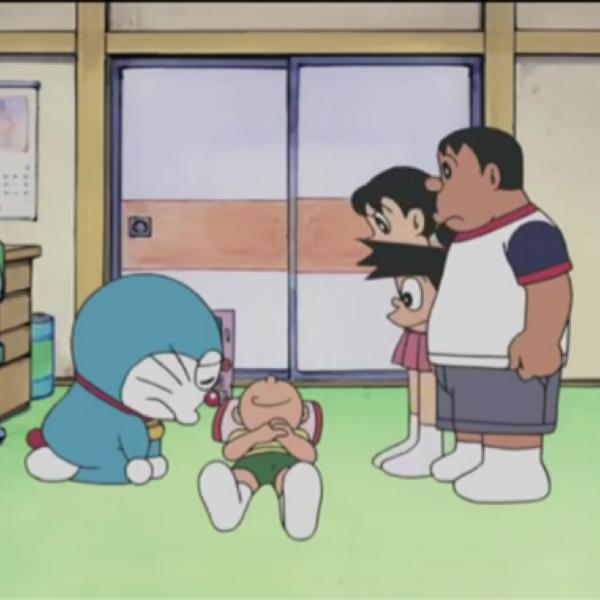
回答: スネ夫体どうした